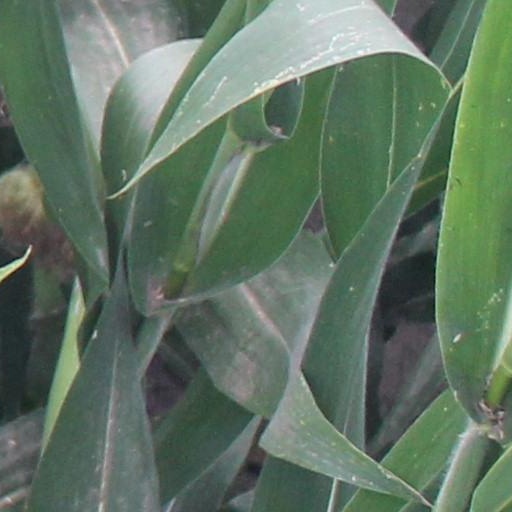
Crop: maize; corn